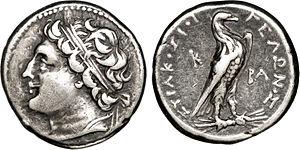
Nom de l'atelier
Gélon, né vers 540 av. J.-C. et mort en 478 av. J.-C., fut le tyran de Géla, puis de Syracuse.